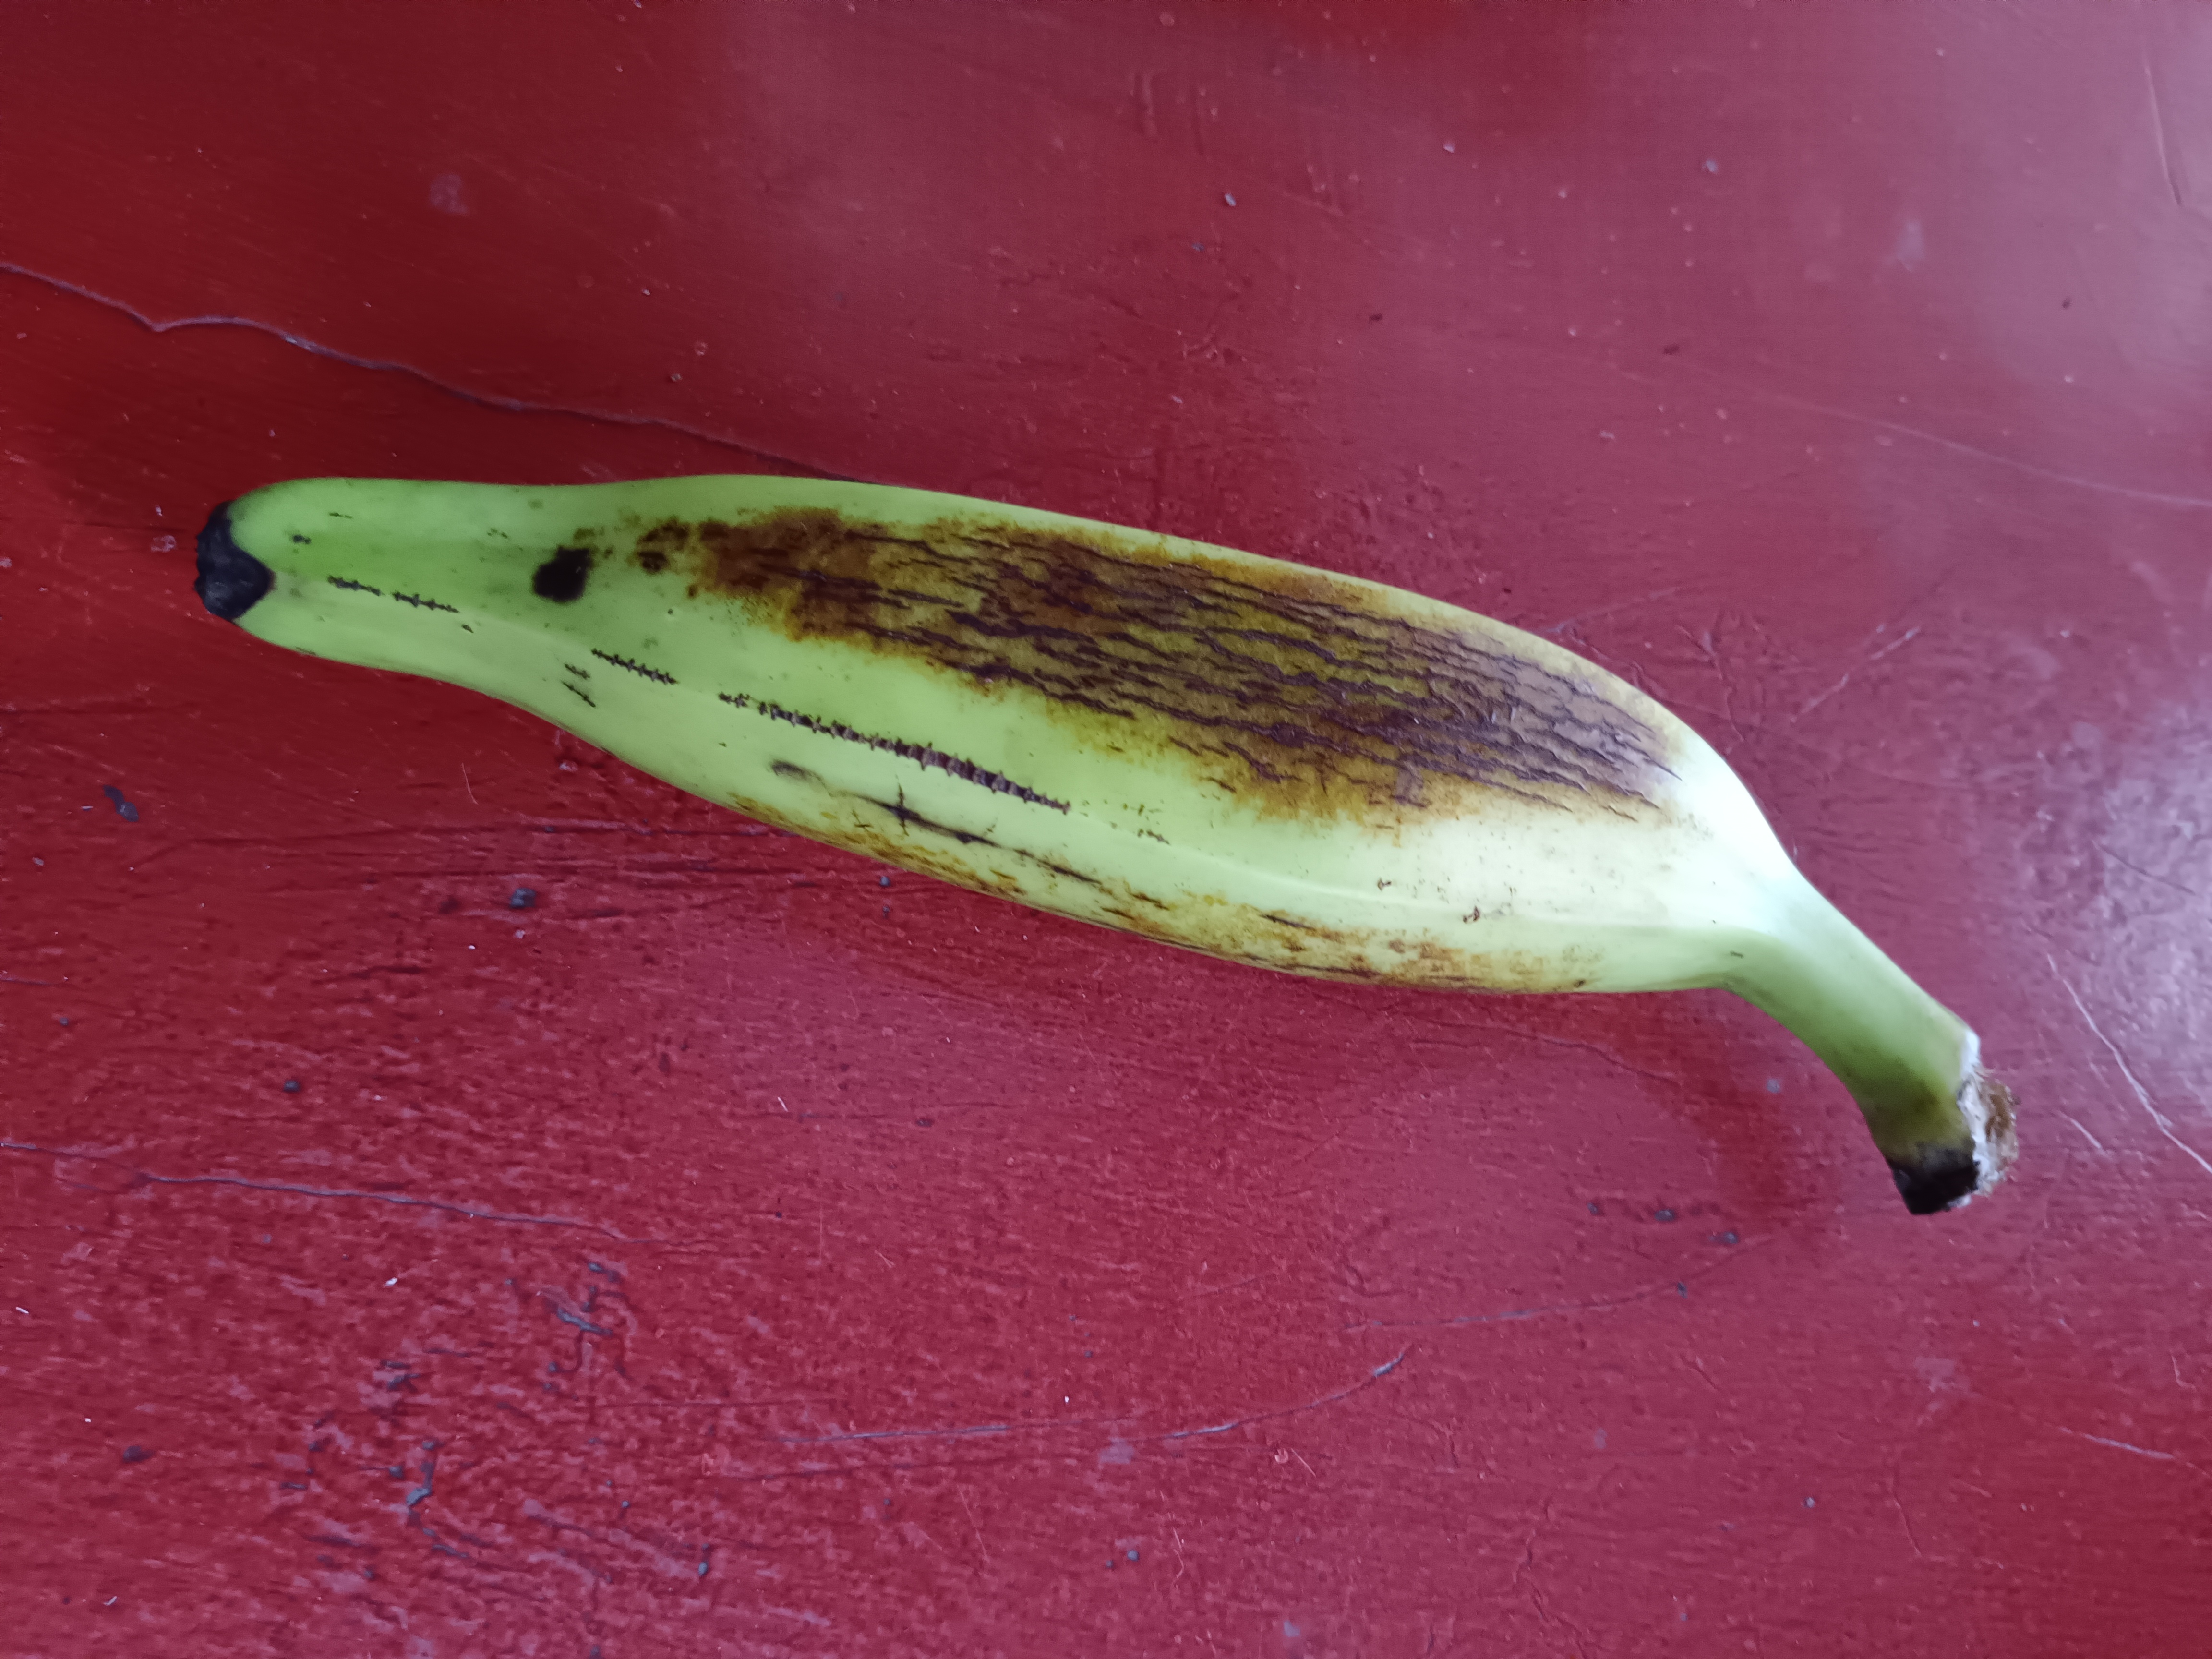
Banana variety: Anaji